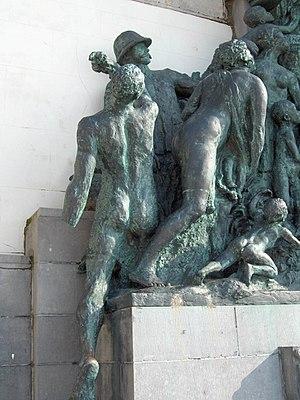
La décolonisation de l'espace public est une exigence qui apparaît à la fin du XXᵉ siècle et au début du XXIᵉ siècle en plusieurs endroits de la planète, principalement au sein de la communauté maorie en Nouvelle-Zélande, de la communauté amérindienne aux États-Unis et de la diaspora congolaise en Belgique, face à la persistance de symboles coloniaux comme des noms de villes, des noms de rues et des statues.